Sonoma Valley Museum of Art

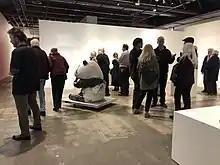
Exhibition opening of Richard Shaw and Wanxin Zhang show in 2019

The museum exhibits fine art by local, national and regional artists and does not maintain its own collection. SVMA utilizes works from private collections, artists, public institutions and related sources for their exhibitions. Every year the museum showcases the work of regional 4th and 5th graders in Art Rewards the Student. In 2019, approximately 12,700 visitors attended exhibitions and educational programming at the museum. SVMA generally hosts one to two exhibitions at the same time.